Heping District, Taichung

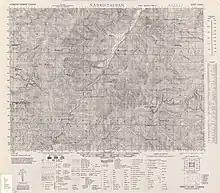
Map of eastern Heping area (1944)

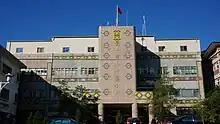
Heping District office

The Provincial Highway 8 passes through Heping District to the east side of the island. On 21 September 1999, the 921 earthquake caused severe damage to the road, and is unlikely to be repaired. The section east of Guguan is now permanently closed to non-residents. Provincial Highway No. 14A now serves as an alternate route.